List of ships of the Royal Canadian Navy

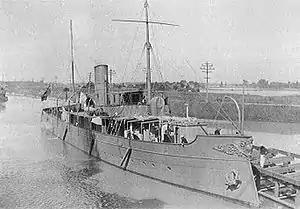
HMCS "Vigilant", the first purpose-built warship in Canada

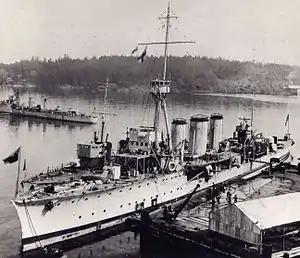
Cruiser HMCS "Aurora" dockside, with destroyers "Patriot" and "Patrician" nearby, at HMC Dockyard Esquimalt, British Columbia (1921)

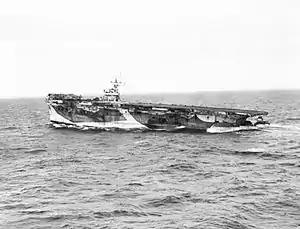
"Nabob" returning home after being torpedoed in August 1944

The Department of the Naval Service was replaced in 1922 by the Department of National Defence. The Fisheries Protection, Hydrographic Survey, tidal observation and wireless telegraph branches, along with many ships, were transferred to other government departments and delisted by the RCN. In 1931, the RCN commissioned and , the first ships specifically built for the service. While a large "Fisherman's Reserve" was formed in 1938, at the outbreak of the Second World War, the RCN had been reduced to six River-class destroyers, five minesweepers, two small training vessels bases at Halifax and Victoria, 145 officers and 1,674 seamen. The RCN expanded rapidly during the Second World War, with vessels transferred or purchased from the Royal Navy and US Navy and the construction of many vessels in Canada, such as corvettes and frigates. The RCN ended the war with a fleet of approximately 950 ships, the third-largest navy in the world and an operational reach extending into the Atlantic, Pacific, Caribbean and Mediterranean. Due to the terms of the Lend Lease agreements between the United States and the United Kingdom, a few of the US built vessels that were crewed by the RCN remained under the "HMS" designation of the Royal Navy (RN); the two "HMS" aircraft carriers were mixed crews, as the RCN crewed the ship, while the air crews were provided by the RN's Fleet Air Arm.